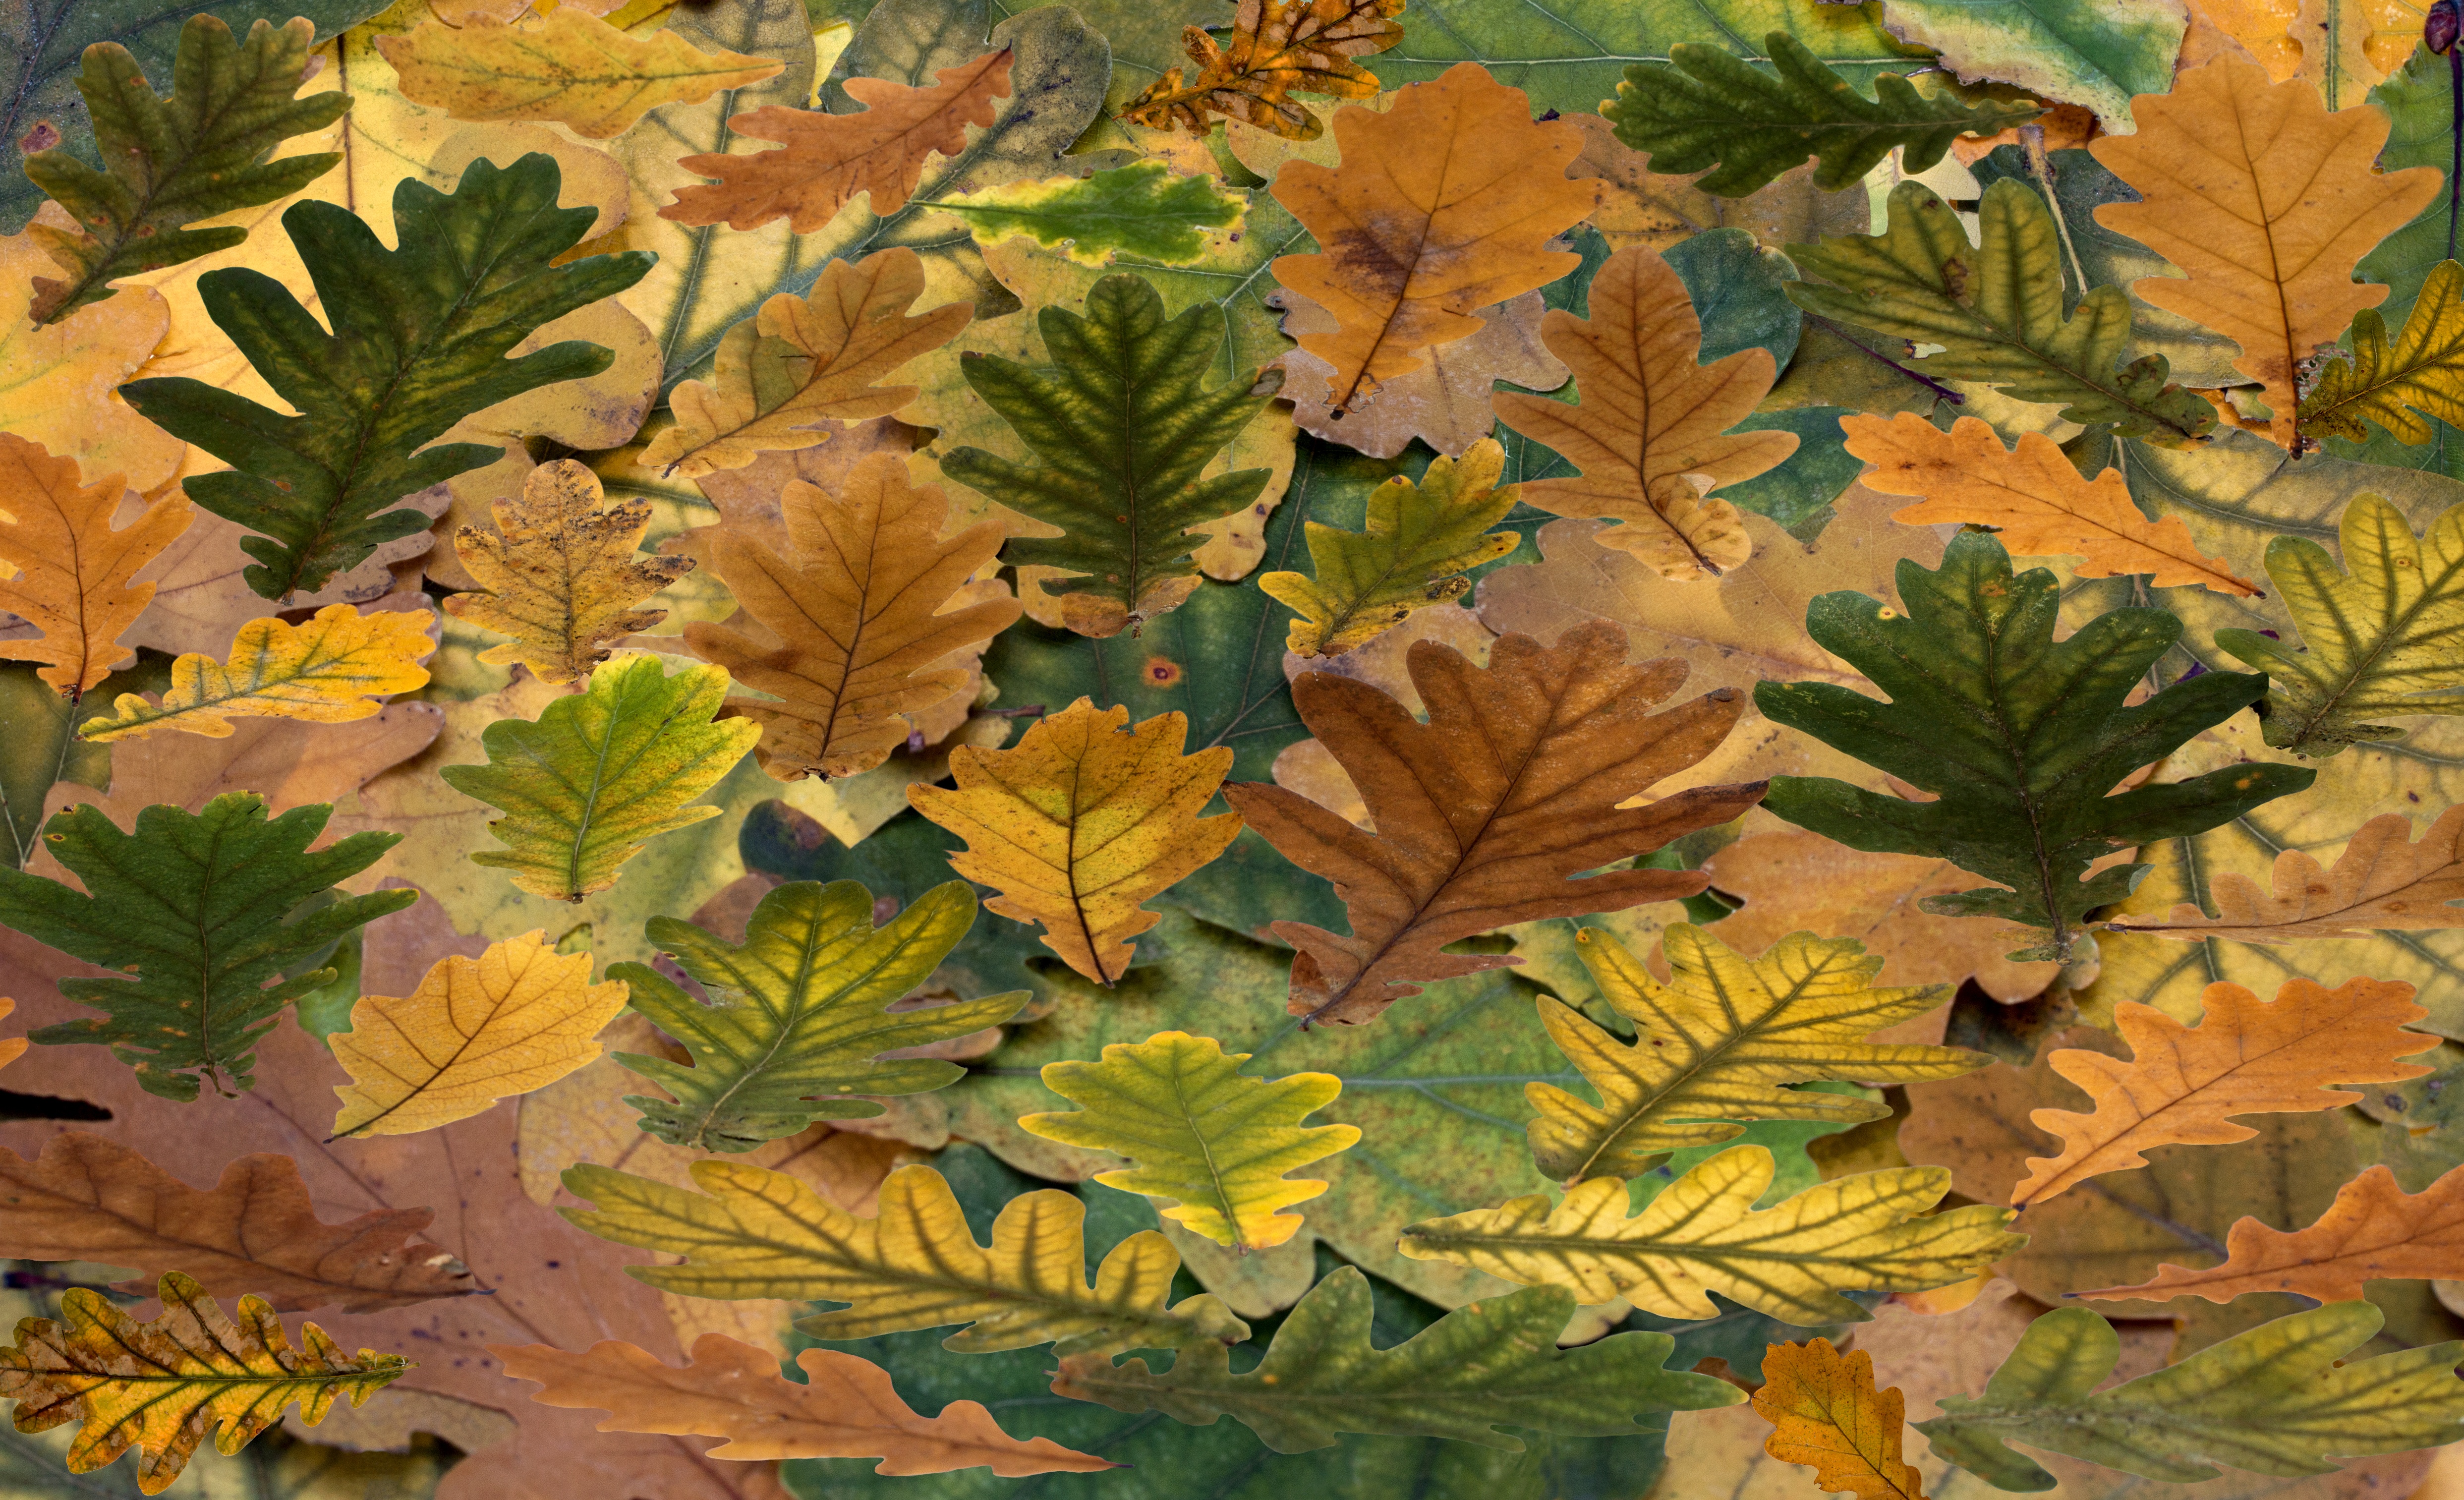
tree, branch, plant, leaf, arid, flower, dry, foliage, autumn, botany, colorful, season, maple, maple tree, arrangement, leaves, design, shrub, deciduous, composition, autumn leaf, ecosystem, true leaves, foliage leaf, flowering plant, woody plant, land plant